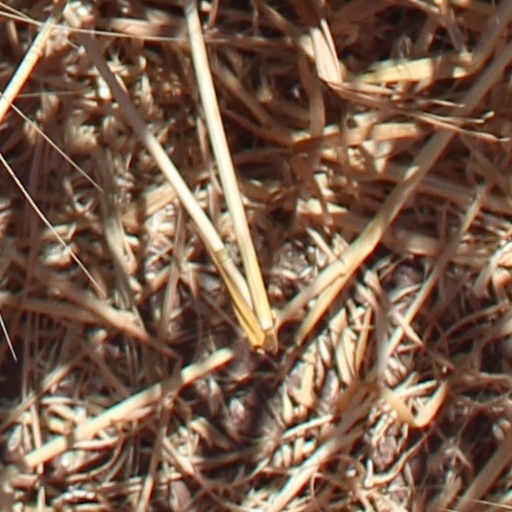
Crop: wheat